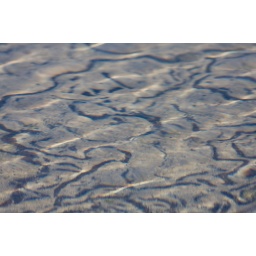
mollusc tracks in the water in a rock pool. Burwood Beach, newcastle. c4f_1385